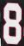
Number: 8